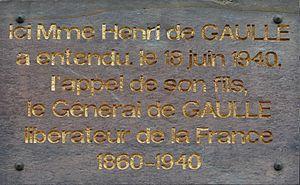
Plaque commémorative sur la maison habitée par Mme Henri de Gaulle, mère du Général de Gaulle à Paimpont.
Paimpont est une commune française située dans le département d'Ille-et-Vilaine en région Bretagne.